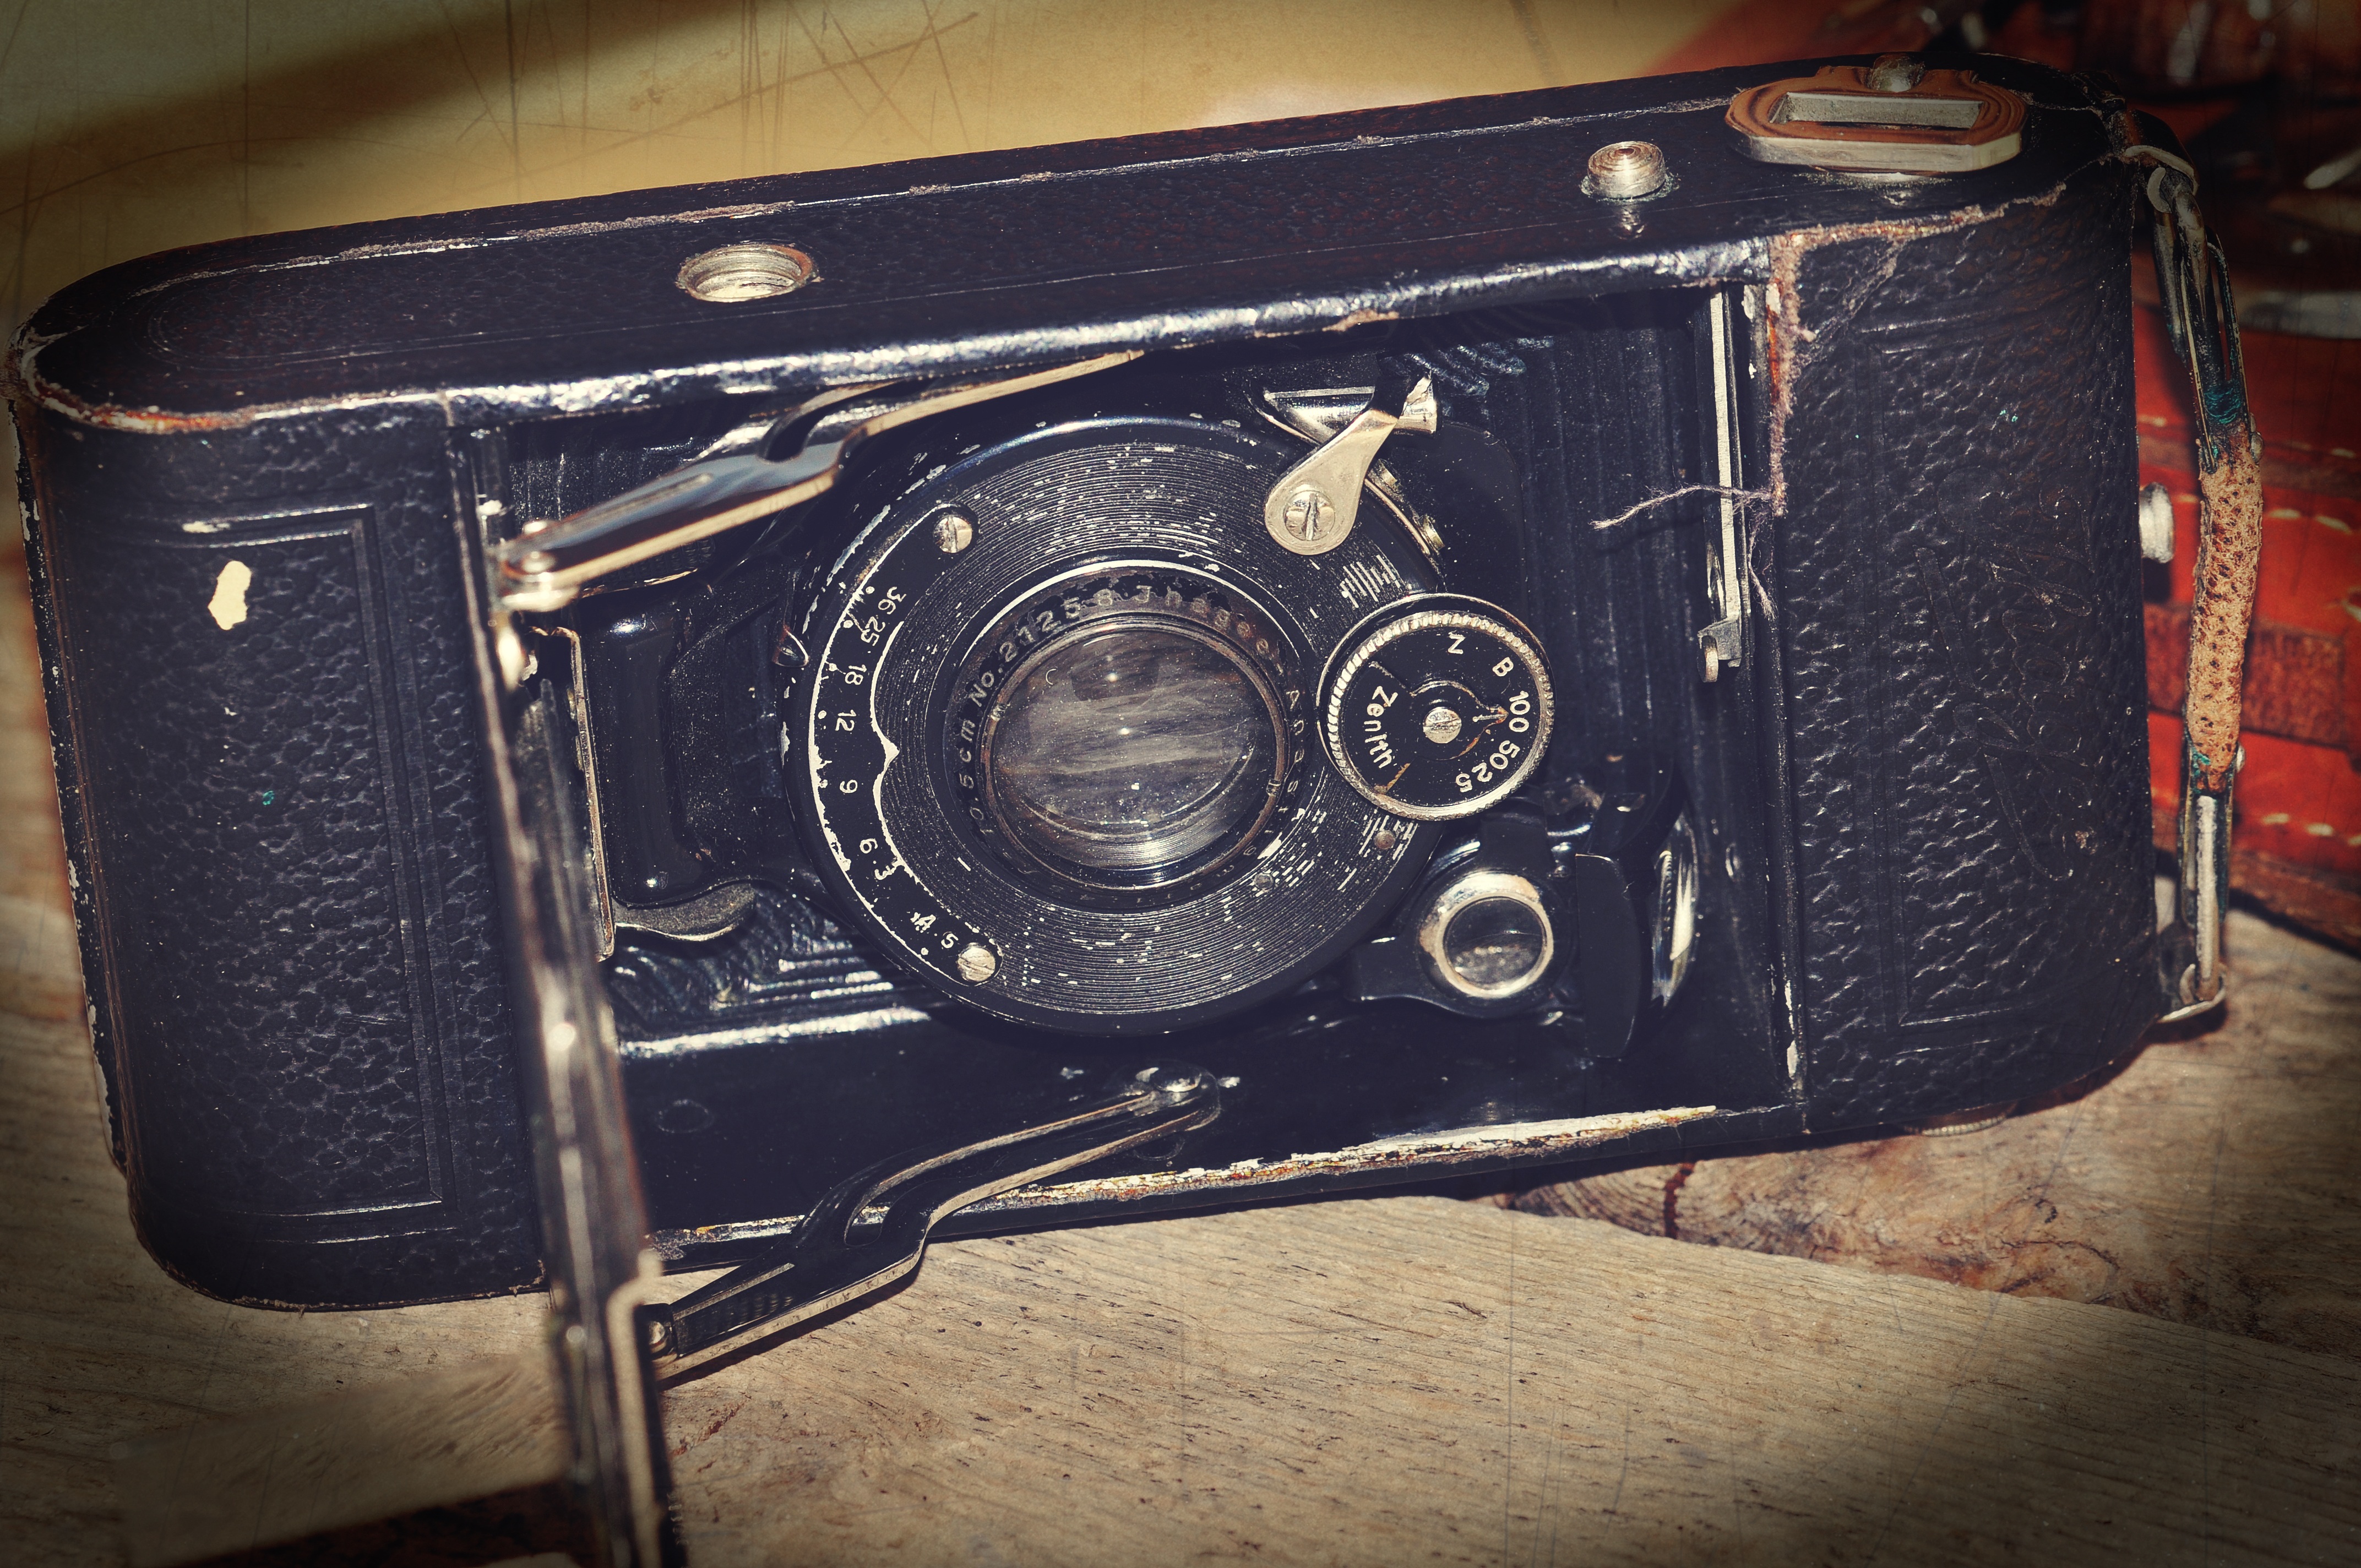
camera, photography, antique, old, close, reflex camera, digital camera, retro look, inner workings, digital slr, single lens reflex camera, cameras optics